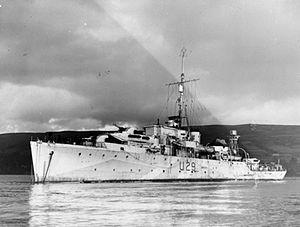
Le HMS Whimbrel est un sloop britannique, de la classe Black Swan modifiée, qui participa aux opérations navales contre la Kriegsmarine pendant la Seconde Guerre mondiale et, après avoir été vendu à l'Égypte à la guerre des Six Jours en 1967.